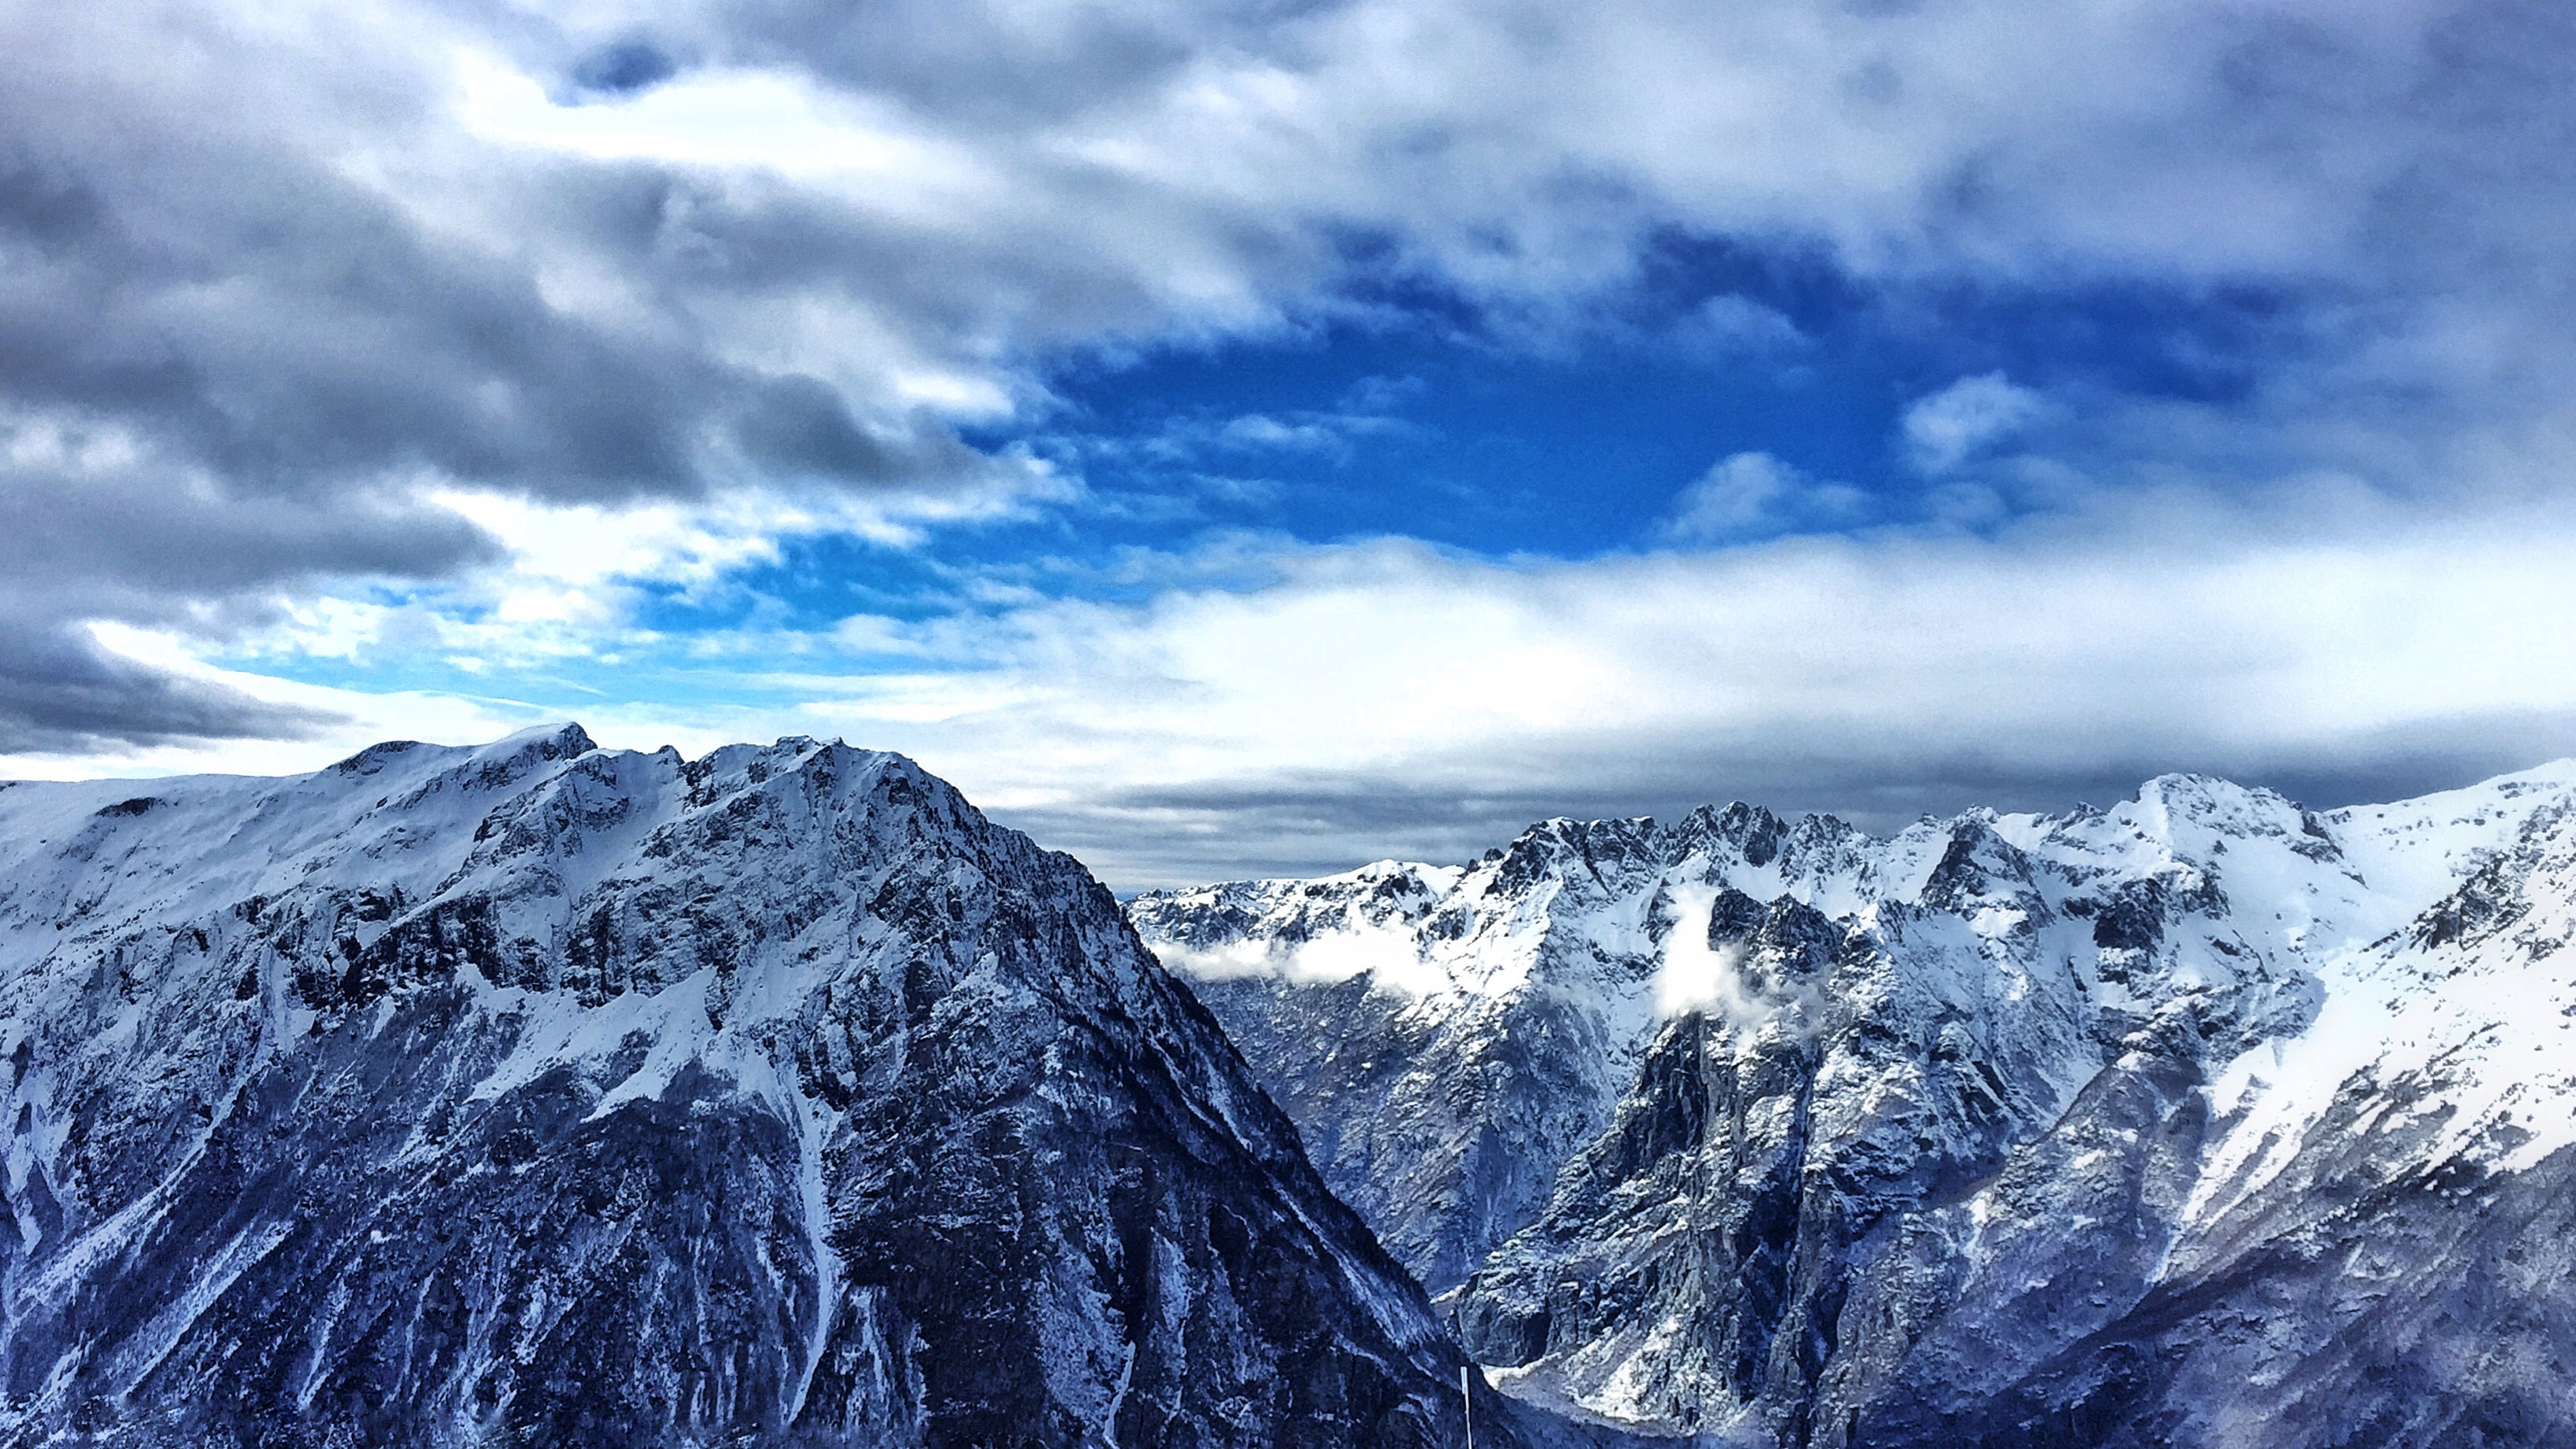
landscape, nature, mountain, snow, winter, cloud, mountain range, glacier, weather, ridge, summit, alps, plateau, fell, landform, geographical feature, mountainous landforms, glacial landform, geological phenomenon